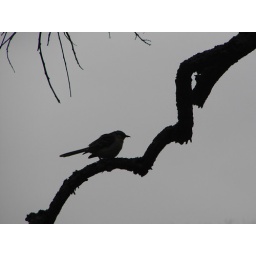
Buenos Aires - Argentina. This photo was not shot in black and white but it turned out that way...